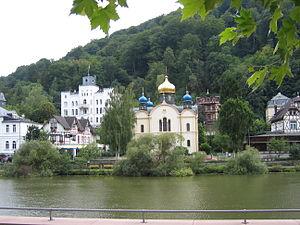
L'église Sainte-Alexandra est une église russe orthodoxe située dans la ville thermale de Bad Ems au bord de la rivière Lahn dans le Land de Rhénanie-Palatinat. Elle est dédiée à sainte Alexandra de Rome.